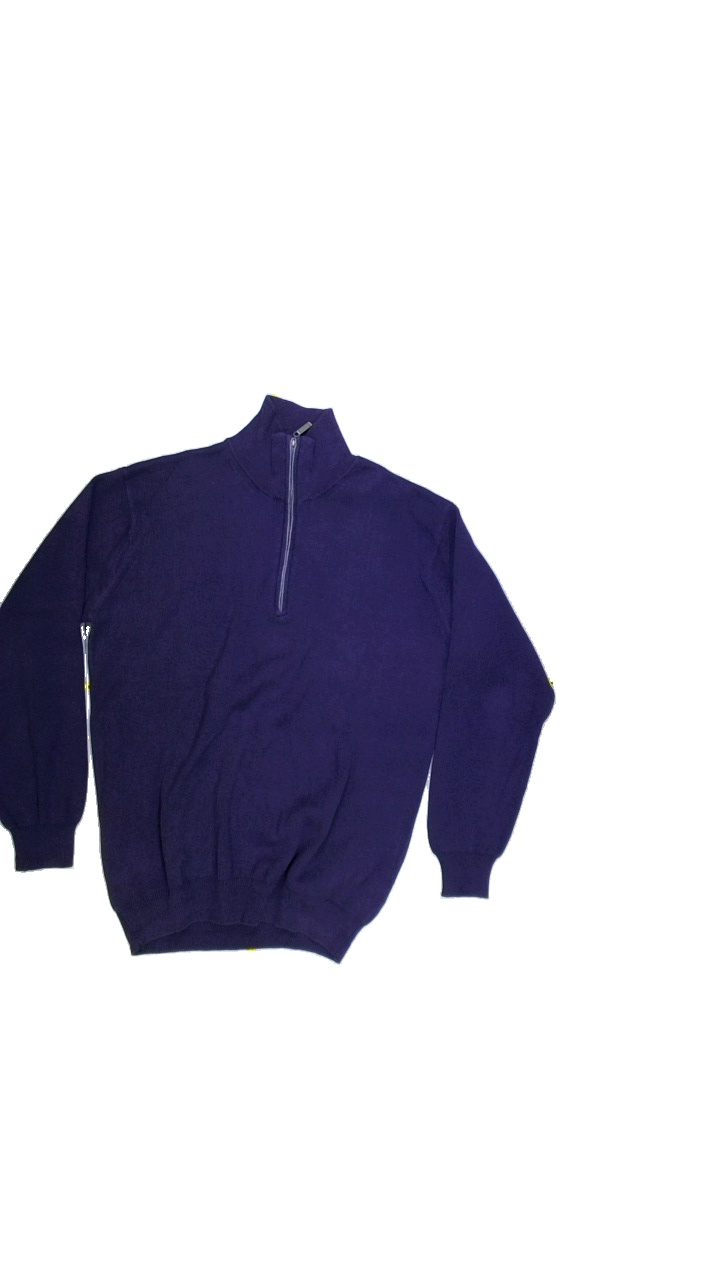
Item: Sweater (Men)
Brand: Park Lane
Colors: Purple
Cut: Regular, Turtle neck
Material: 100%cotton
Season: Autumn
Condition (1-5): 5
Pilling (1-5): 5
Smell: Minor
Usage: Reuse
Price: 100-150